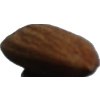
Label: Almonds 1